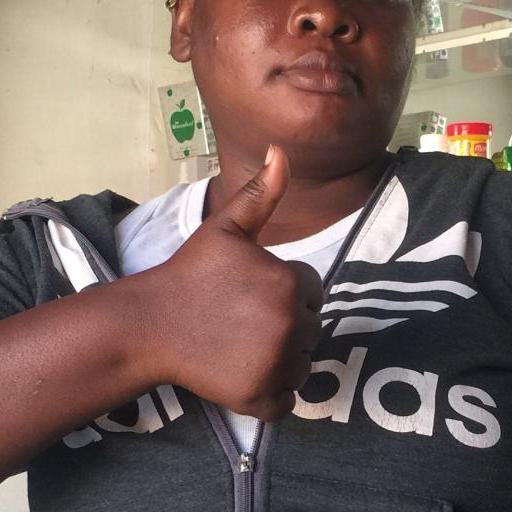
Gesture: like